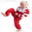
Label: boy